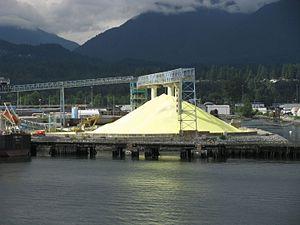
Chargement du soufre aux quais de la Kinder Morgan's Vancouver Wharves à North Vancouver, Colombie-Britannique, Canada.